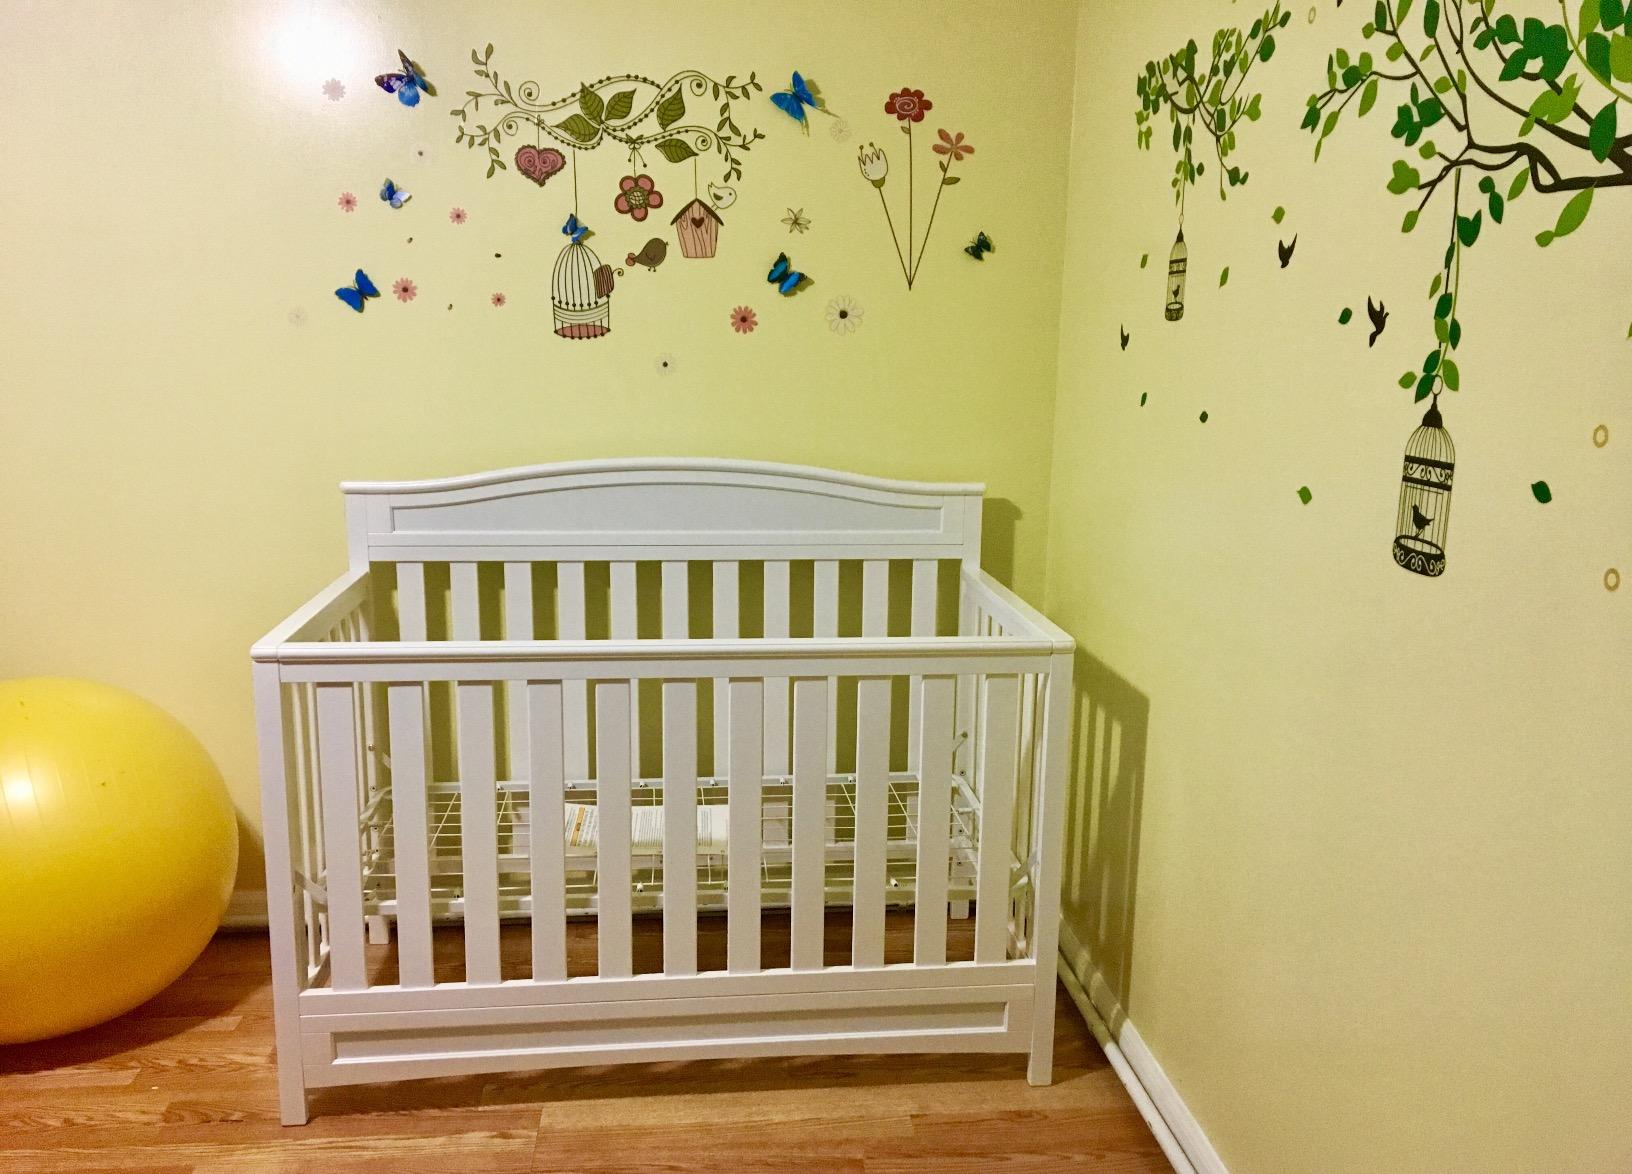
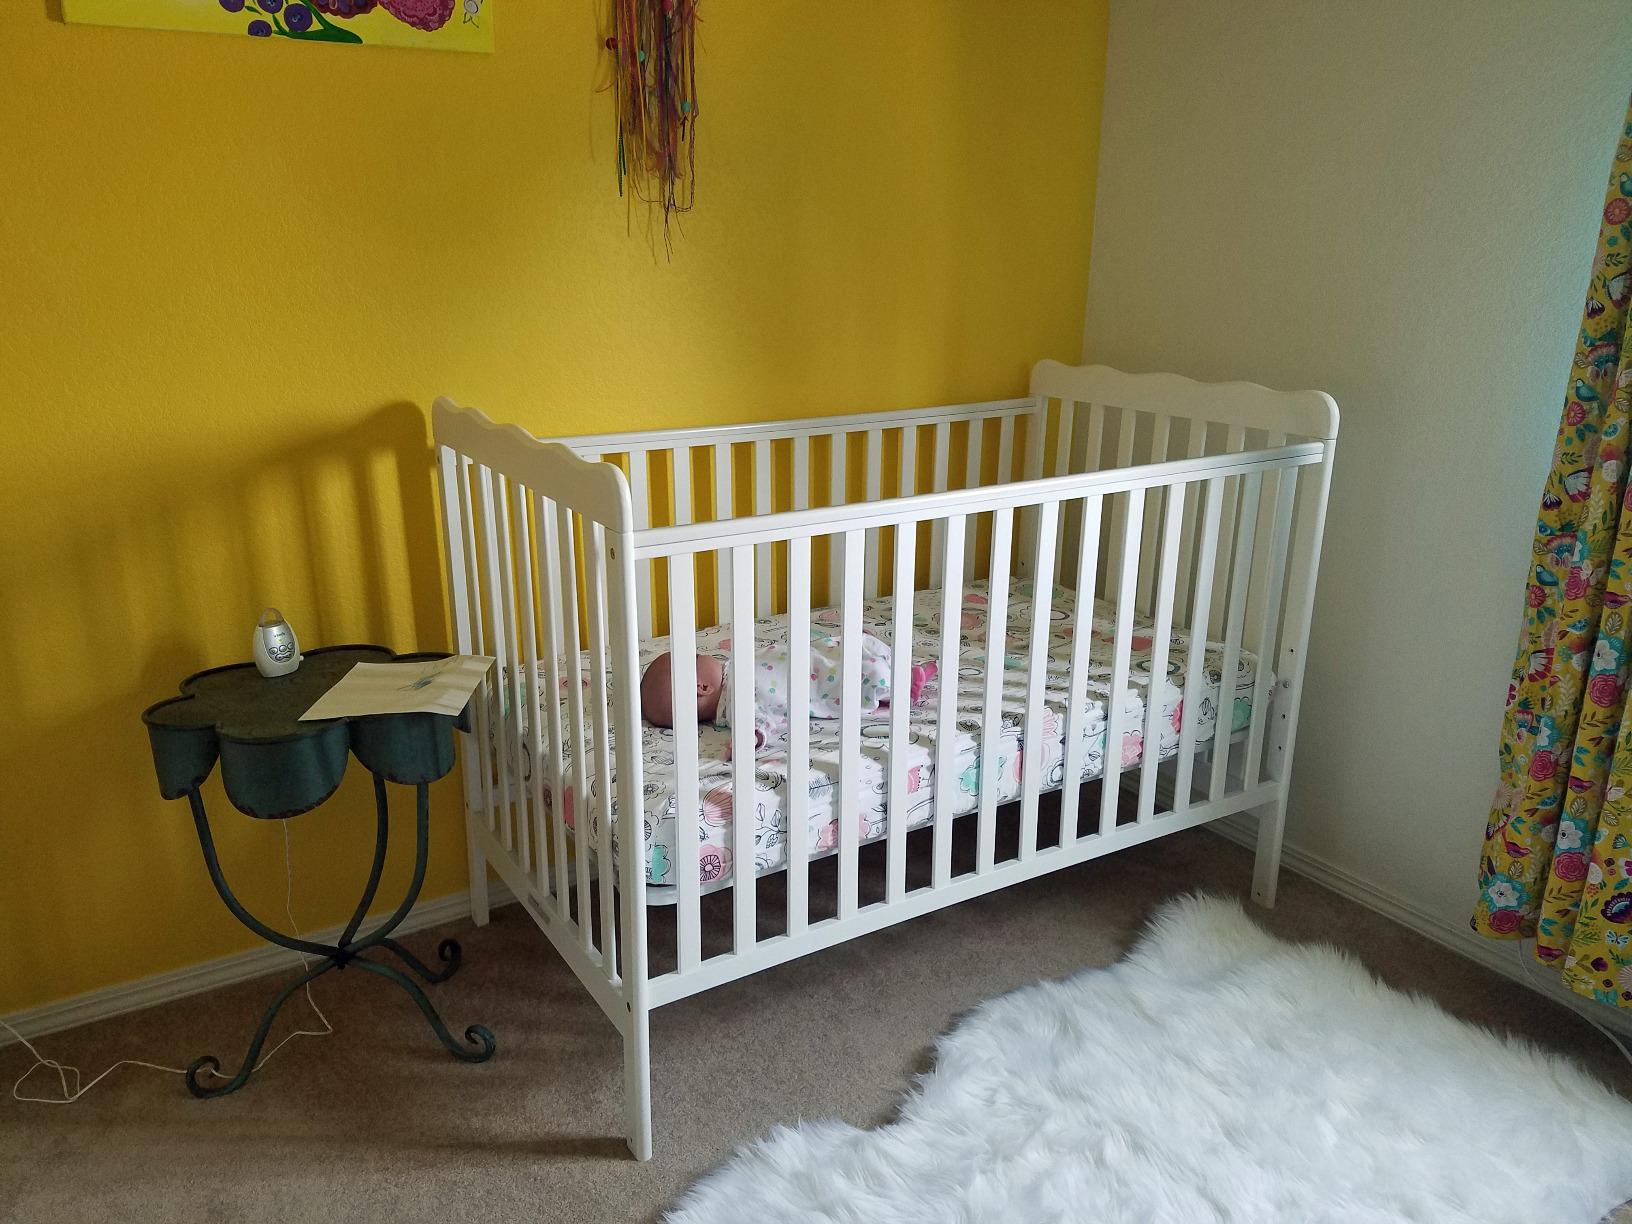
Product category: products_crib
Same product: no